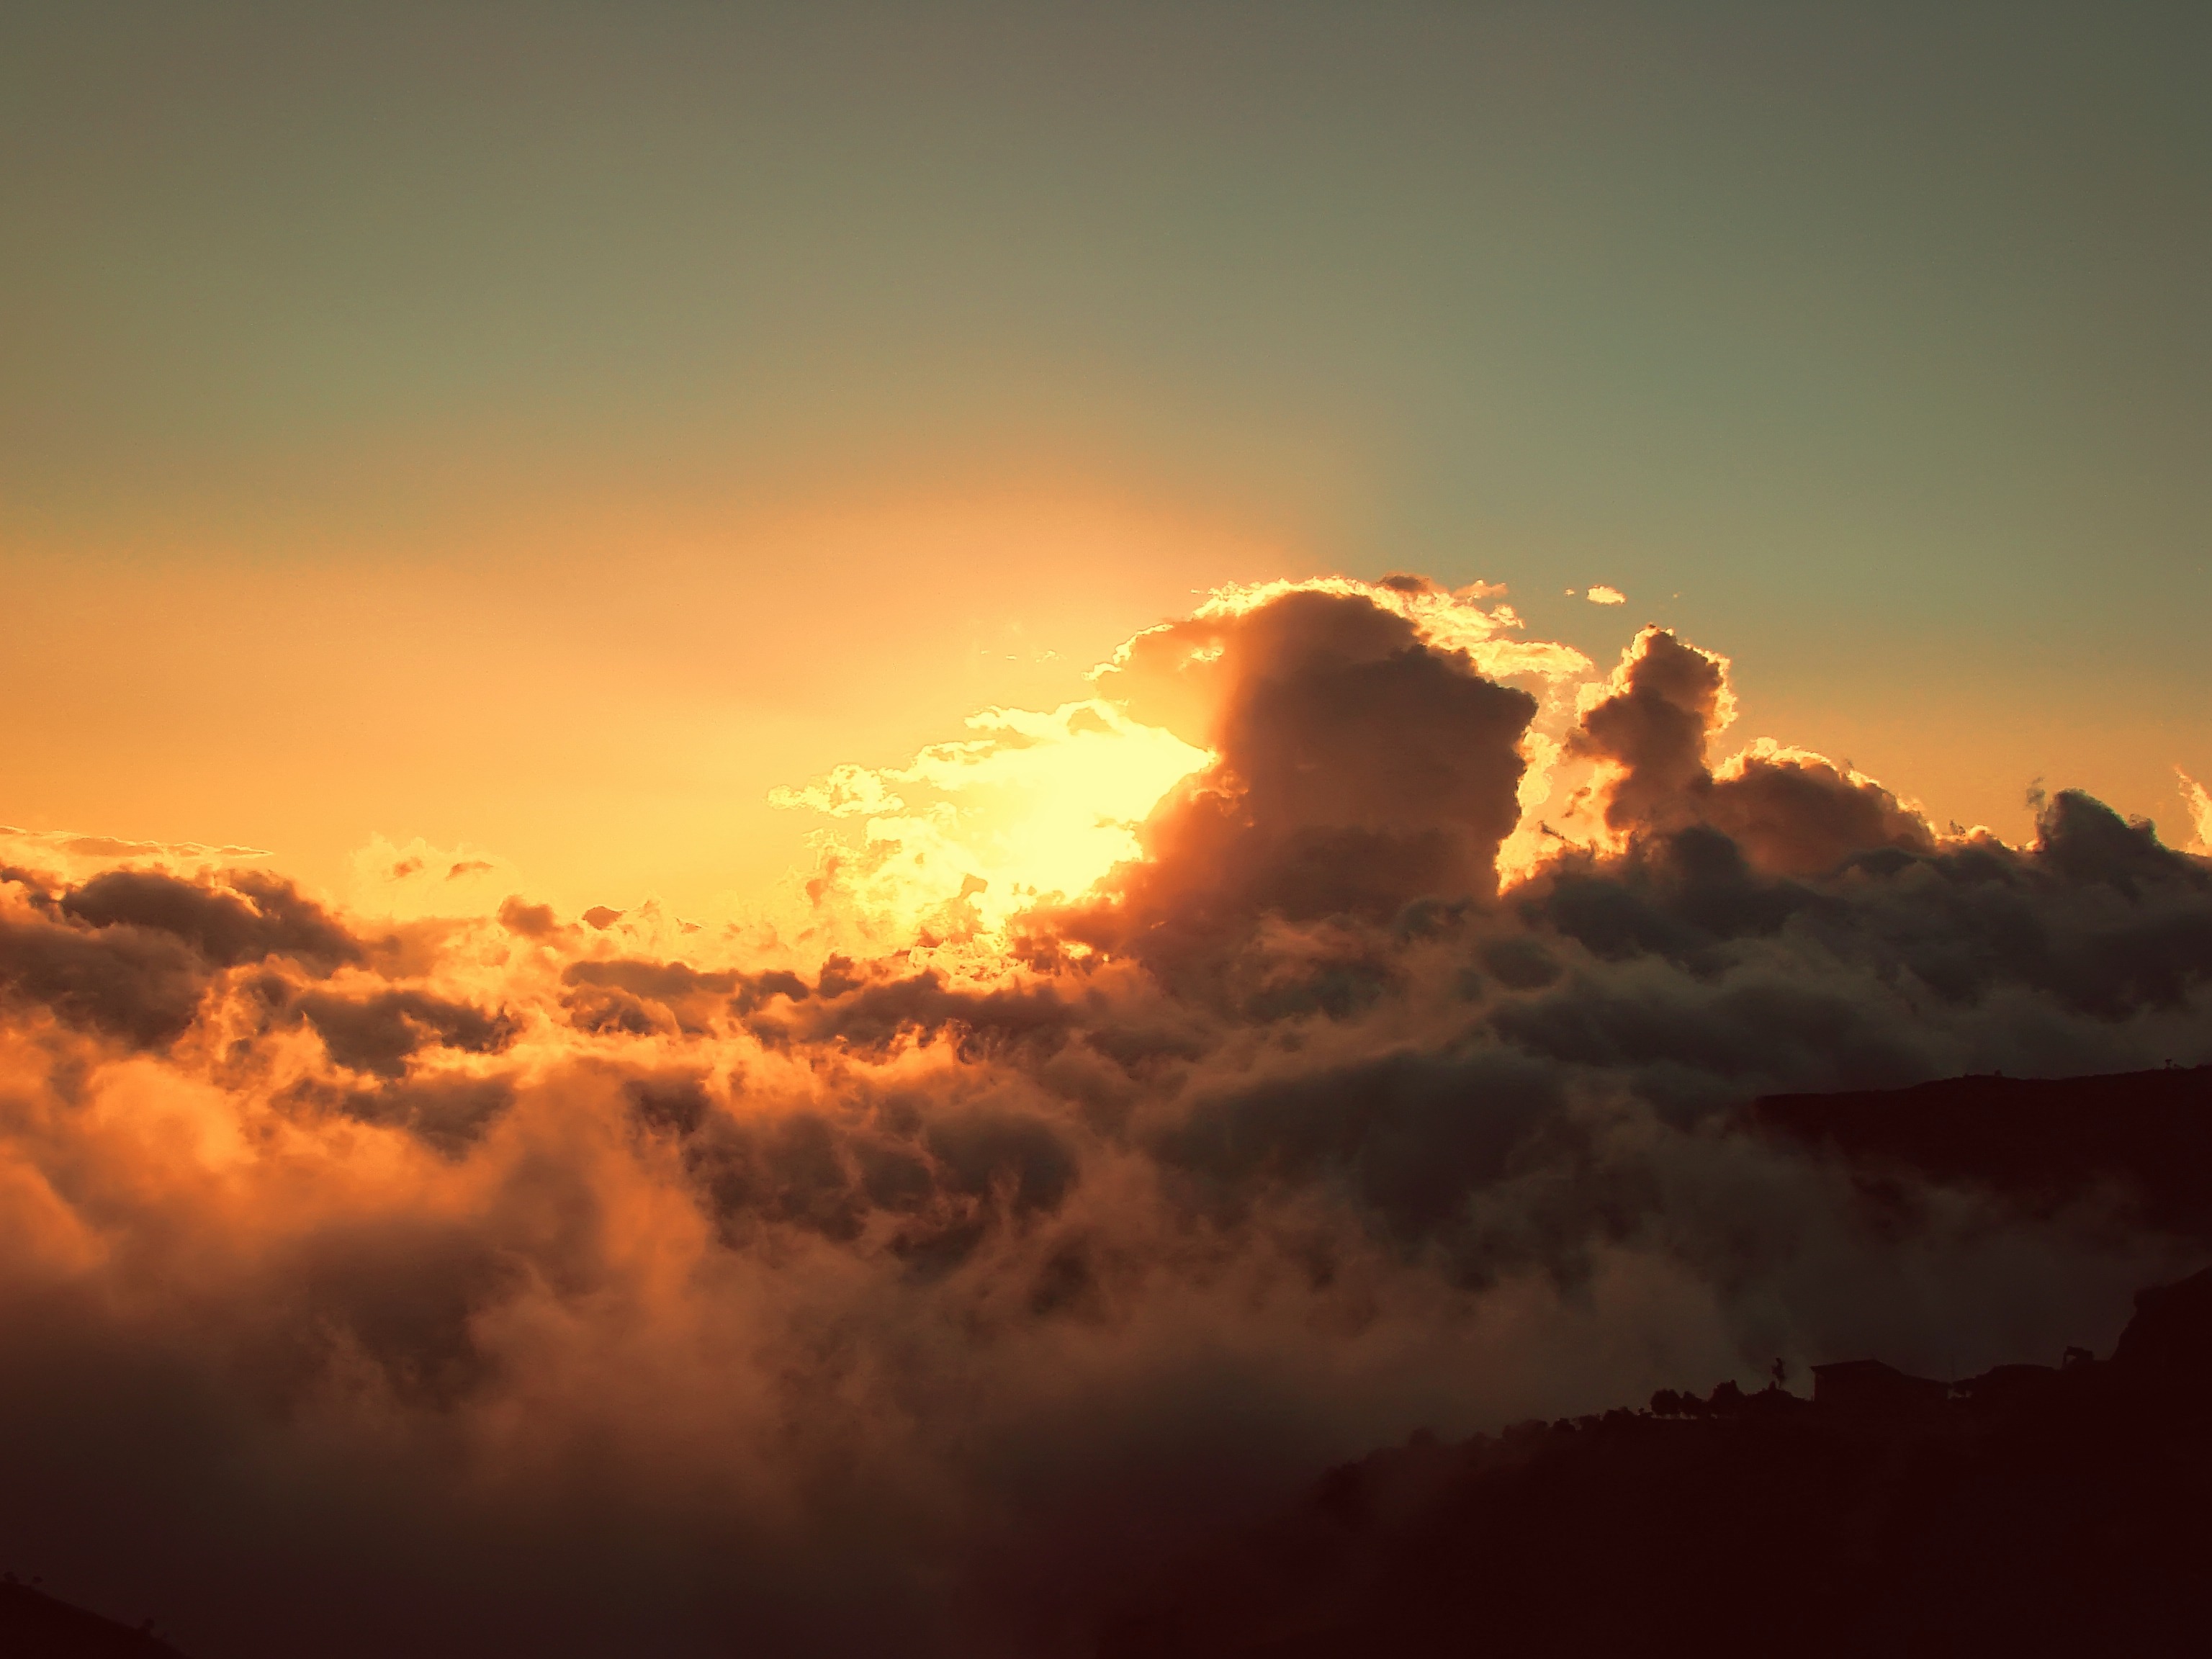
horizon, cloud, sky, sun, sunrise, sunset, sunlight, morning, dawn, atmosphere, dusk, evening, tranquil, clouds, surreal, afterglow, meteorological phenomenon, atmospheric phenomenon, red sky at morning